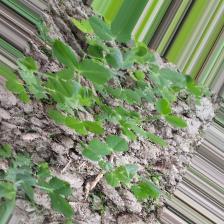
Label: Normal